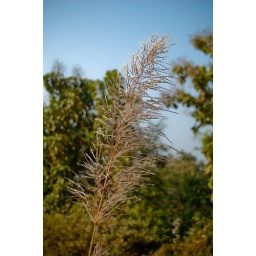
road side flower in chittagong hill tracks, khagrachari, Bangladesh